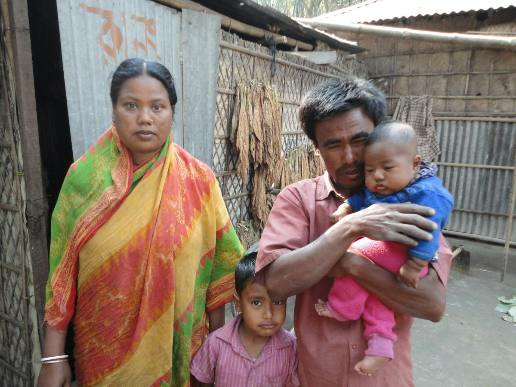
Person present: Yes